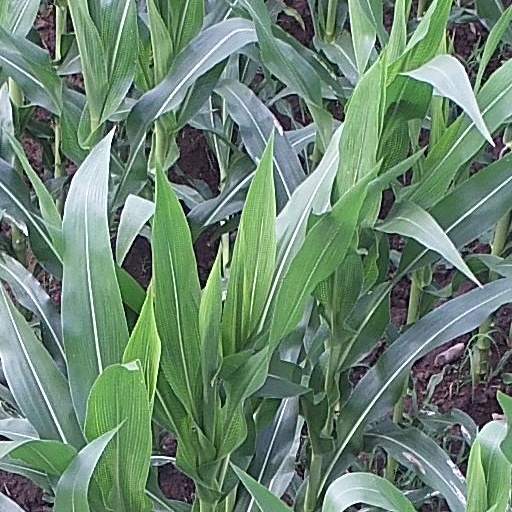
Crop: maize; corn